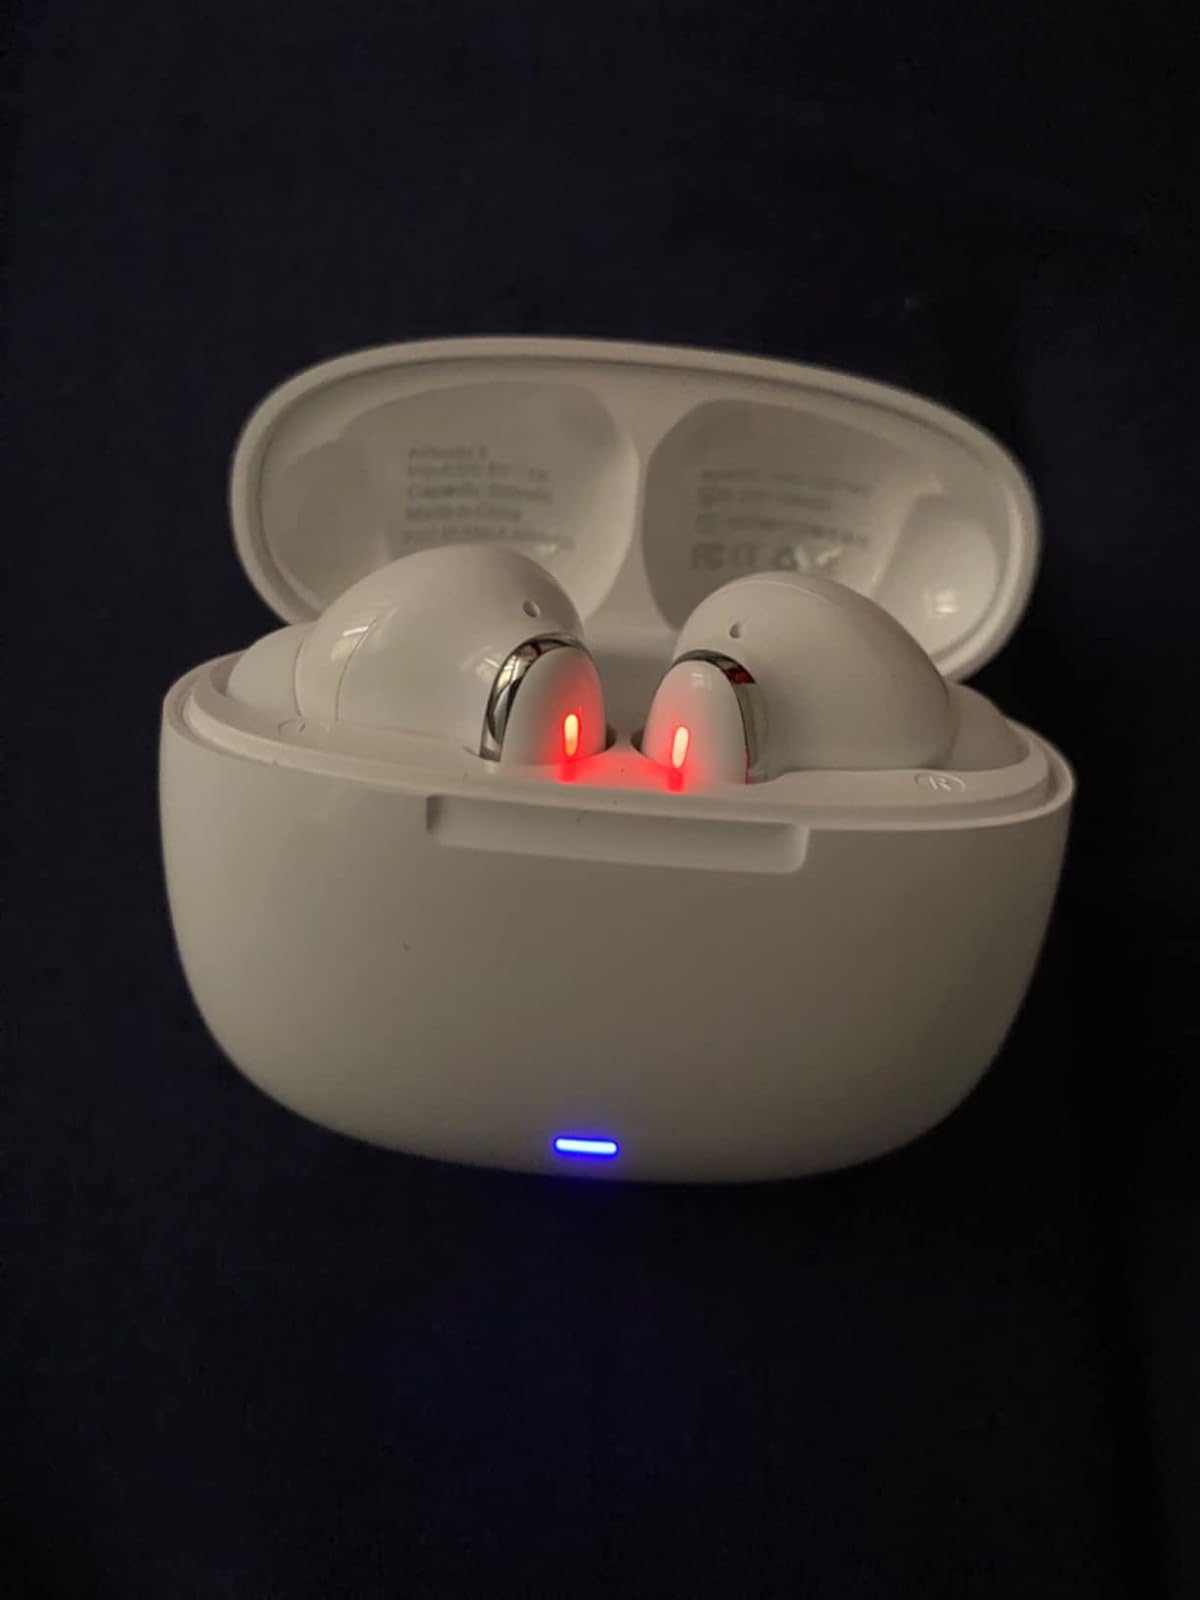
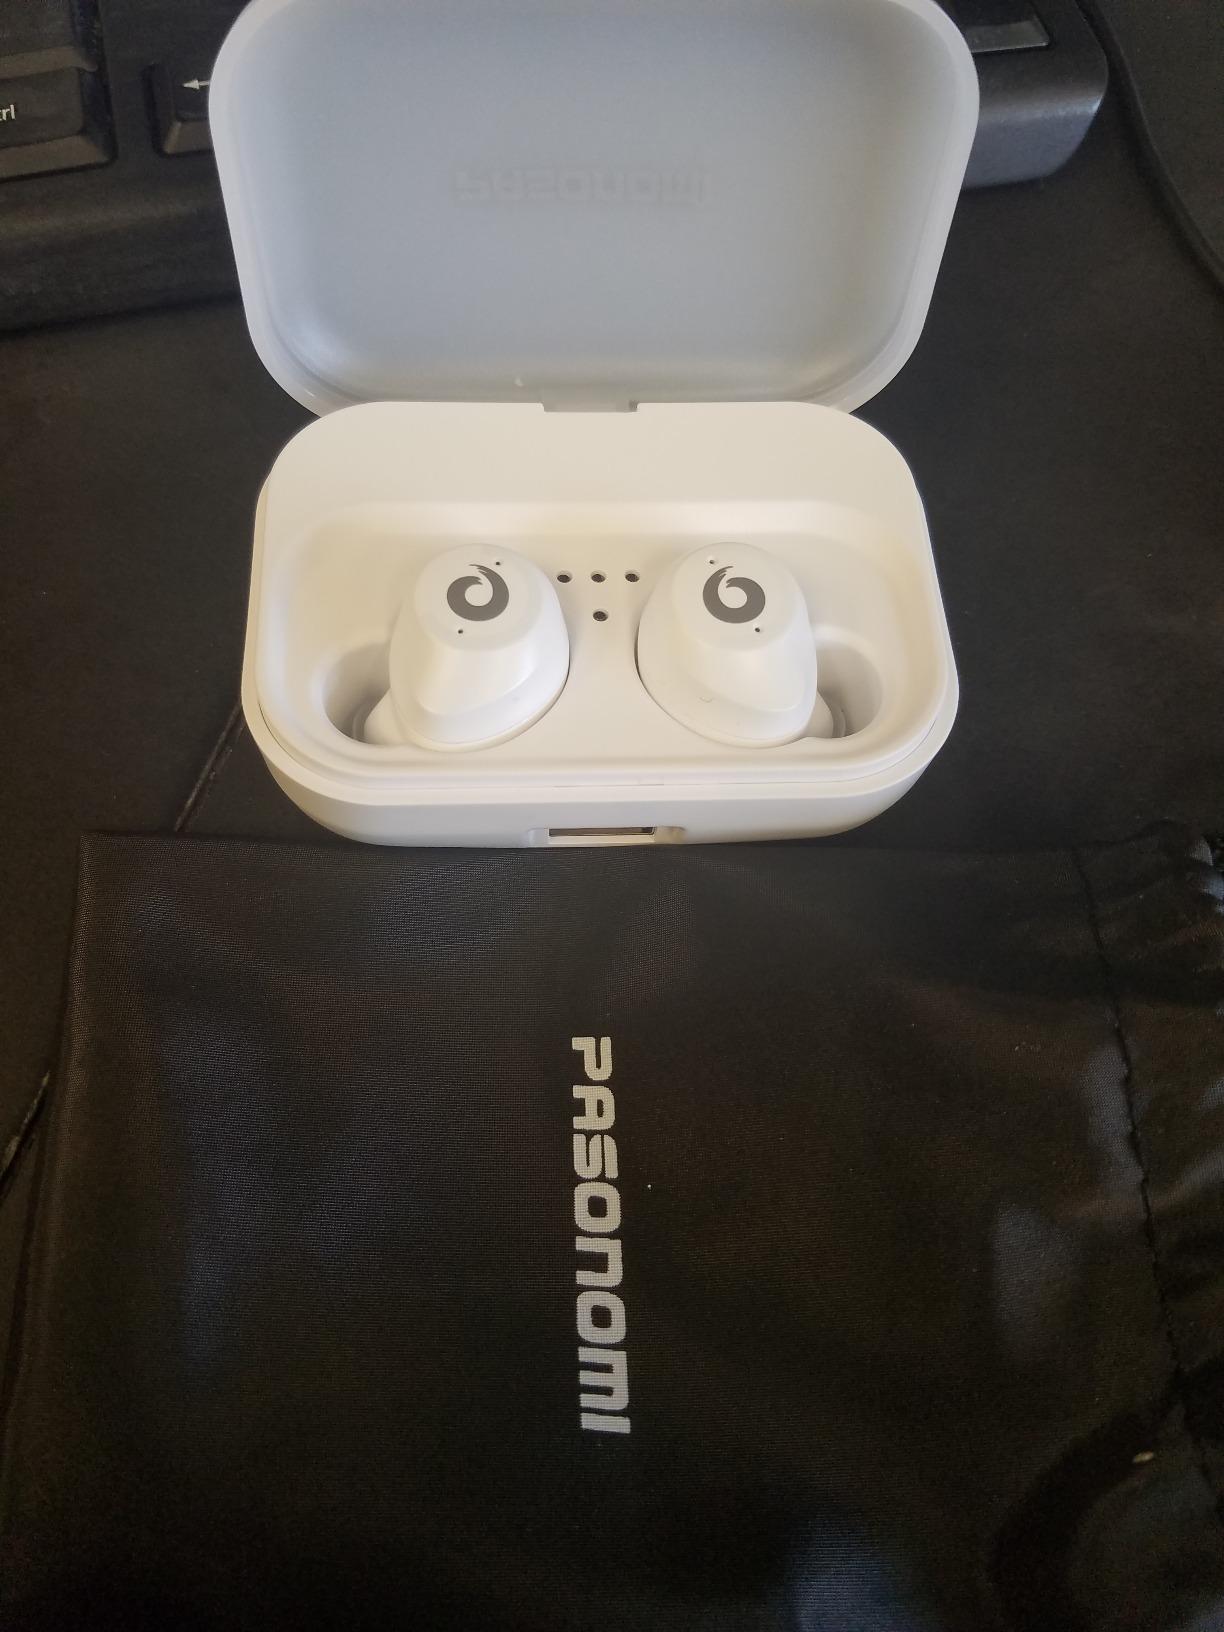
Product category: earbuds
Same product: no